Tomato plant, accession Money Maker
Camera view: vertical (180 deg); turntable rotation: 150 degrees
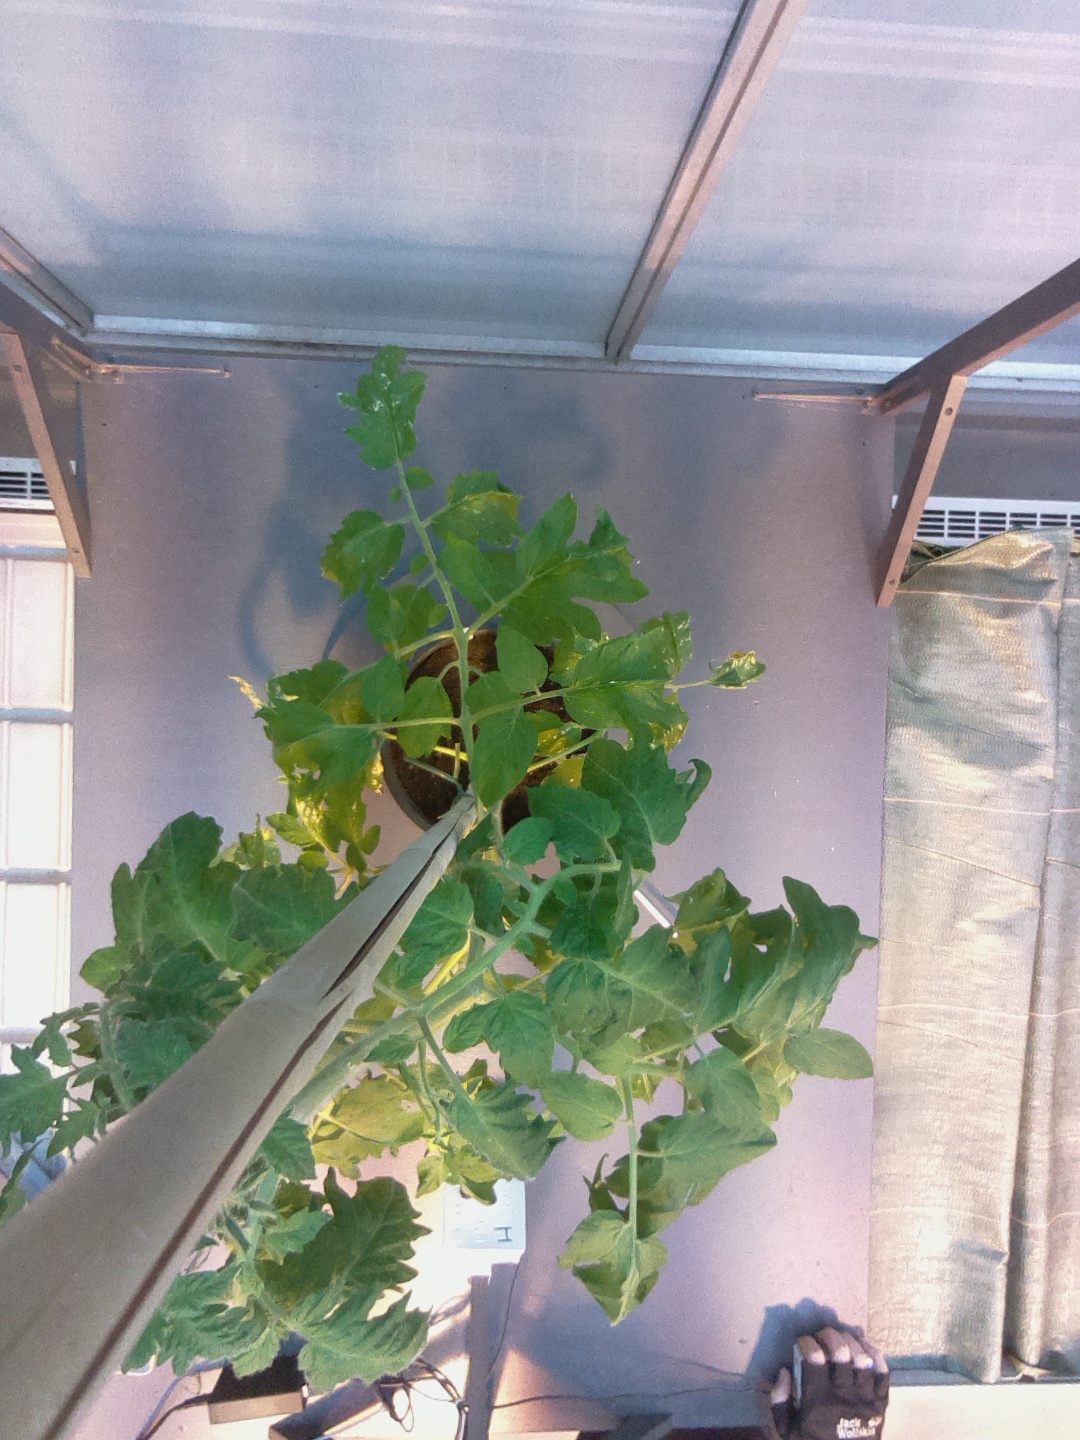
BBCH growth stage 61: 10%-20% of flowers open